Eurogliders

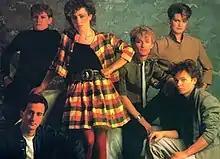
Eurogliders circa 1982

Eurogliders are a band formed in 1980 in Perth, Western Australia, which included Grace Knight on vocals, Bernie Lynch on guitar and vocals, and Amanda Vincent on keyboards. In 1984, Eurogliders released an Australian top ten album, "This Island", which spawned their No. 2 hit single, "Heaven (Must Be There)". "Heaven" also peaked at No. 21 on the United States "Billboard" Mainstream Rock charts and appeared on the Hot 100. Another Australian top ten album, "Absolutely", followed in 1985, which provided two further local top ten singles, "We Will Together" and "Can't Wait to See You". They disbanded in 1989, with Knight having a successful career as a jazz singer. Australian rock music historian Ian McFarlane described Eurogliders as "the accessible face of post-punk new wave music. The band's sophisticated brand of pop was traditional in its structure, but displayed the decidedly 'modern veneer' (hip clothes, heavy use of synthesiser)". The band reformed in 2005 releasing two new albums followed in 2014 by their seventh album.